Tüllinger Berg

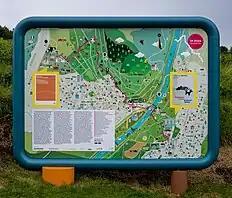
The Art Trail "24" stops

A section of the Jakobsweg, coming from Binzen, leads through the village street of Ötlingen and further along the Tüllinger Berg to Weil am Rhein and into Switzerland.